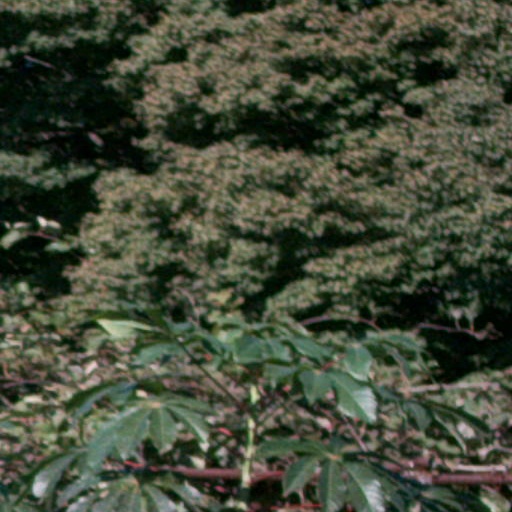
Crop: cassava